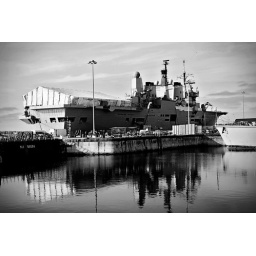
a naval ship parked at the base in Portsmouth